List of big-game hunters

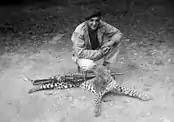
Donald Anderson with panther

Roualeyn George "The Lion Hunter" Gordon-Cumming (1820–1866) was a Scottish traveler, sportsman, big-game hunter and author. Growing up in the Scottish Highlands, from a young age Gordon-Cumming distinguished himself for his skill at deer stalking and salmon fishing. Gordon-Cumming briefly held commissions in the Honourable East India Company and later the Cape Mounted Rifles, resigning the latter after several months to take up hunting in Africa. Between 1843 and 1848 Gordon-Cumming hunted chiefly in Bechuanaland and the valley of the Limpopo River, mostly he did so on horseback with the assistance of hounds and always wearing a kilt, both when mounted and when on foot. Gordon-Cumming killed numerous game including lion, leopard, white rhinoceros, black rhinoceros, buffalo, giraffe, various antelope, hippopotamus, a rock python and 105 elephants, his favourite weapon was a 10 bore muzzle loaded 2 groove double rifle made by Dickson of Edinburgh until it burst causing him great lament. In 1850 Gordon-Cumming published an account of his time in Africa, "Five years of a hunter's life in the far interior of South Africa".